MS Stena Scandica

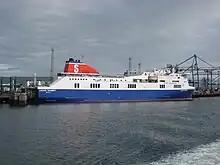
"Lagan Seaways" in Belfast

In March 2020, "Stena Edda" arrived from China to replace "Stena Lagan" on the Belfast to Birkenhead route. "Stena Lagan" departed for Tuzla, Istanbul on 14 March 2020, for lengthening with a midsection. Beside the lengthening, she received a new bow. The ship was renamed Stena Scandica before the end of 2020.